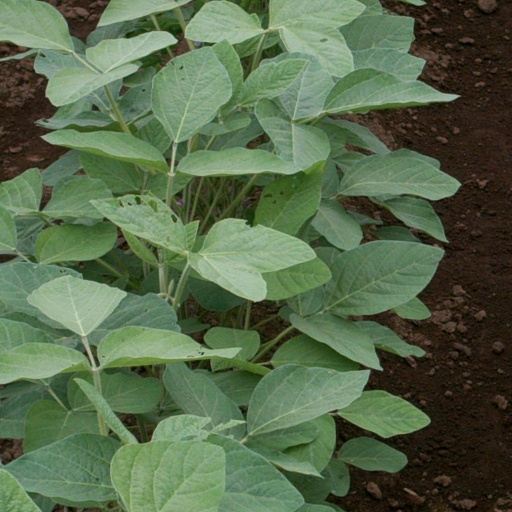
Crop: soybean